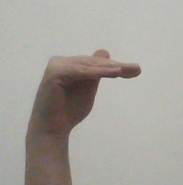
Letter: khaa